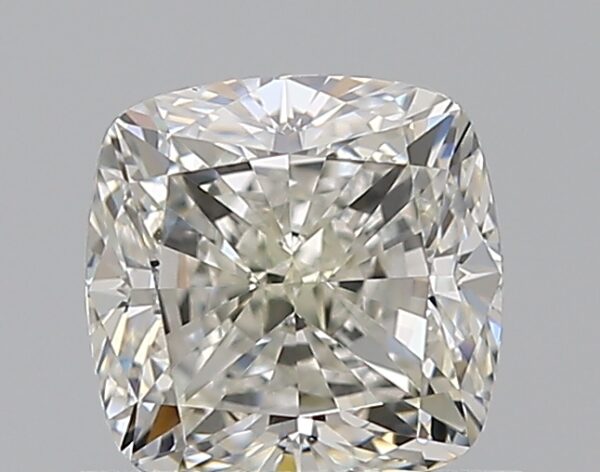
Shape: cushion
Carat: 0.96
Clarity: VVS2
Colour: J
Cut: EX
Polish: EX
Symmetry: EX
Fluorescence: M
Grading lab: GIA
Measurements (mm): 5.39 x 5.38 x 3.75